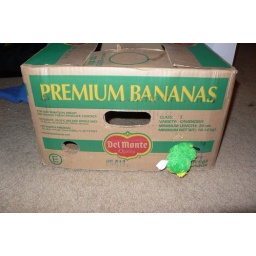
Leave a box out and next thing you know, kitty toys are lodged in all the available holes.